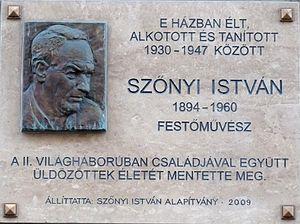
Plaque commémorative à M. István Szőnyi (1894–1960), artist paintre at graphiste hongrois, apposée sur le mur de son ancien domicile. Auteur du relief en bronze: István Buda. Elle fut inaugurée le 6 octobre 2009. (21, rue Baross, Budapest, 8e arr.). Magyar: Szőnyi István (1894-1960) festőművész és grafikus emléktáblája egykori lakhelyén. Rajta bronz domborműves arckép félprofilból, melynek alkotója: Buda István. Felavatva: 2009. október 6-án. (Budapest, VIII. ker. Baross utca 21.) Felirata: “E házban élt, aklotott és tanított 1930–1947 között Szőnyi István 1894–1960 festőművész. A II. világháborúban családjával együtt üldözöttek életét mentette meg. Állíttatta: Szőnyi István alapítvány, 2009.